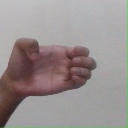
अक्षर: ख